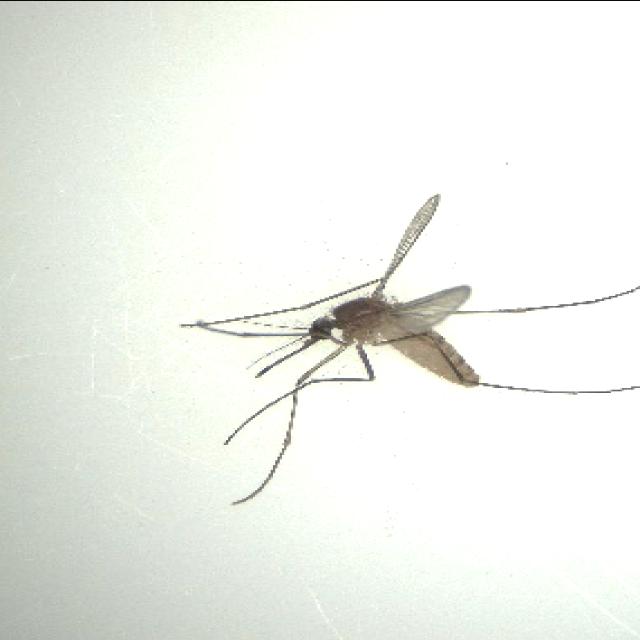
Species: culex_pipiens